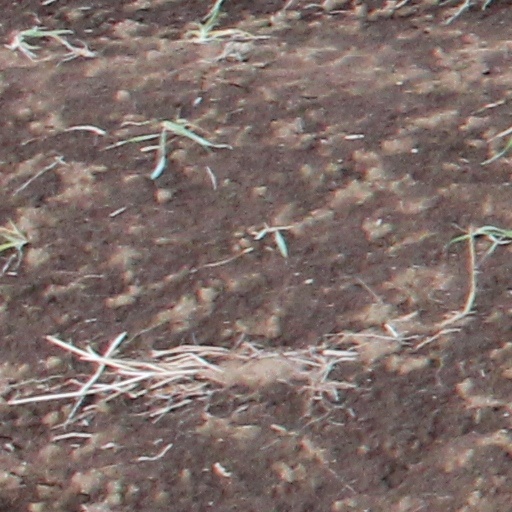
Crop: wheat